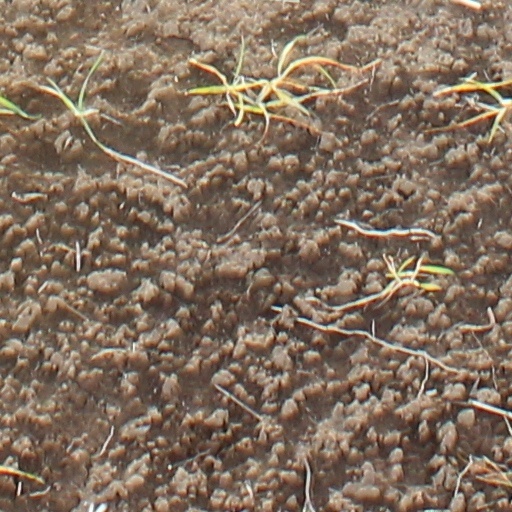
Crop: wheat